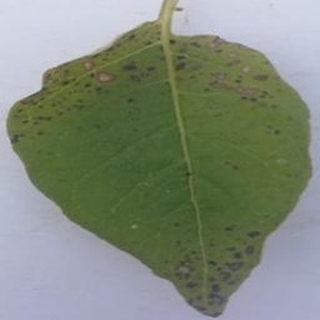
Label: potato_early_blight